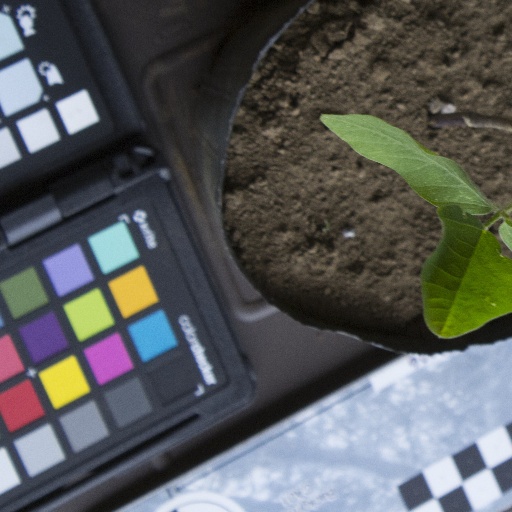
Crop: soybean